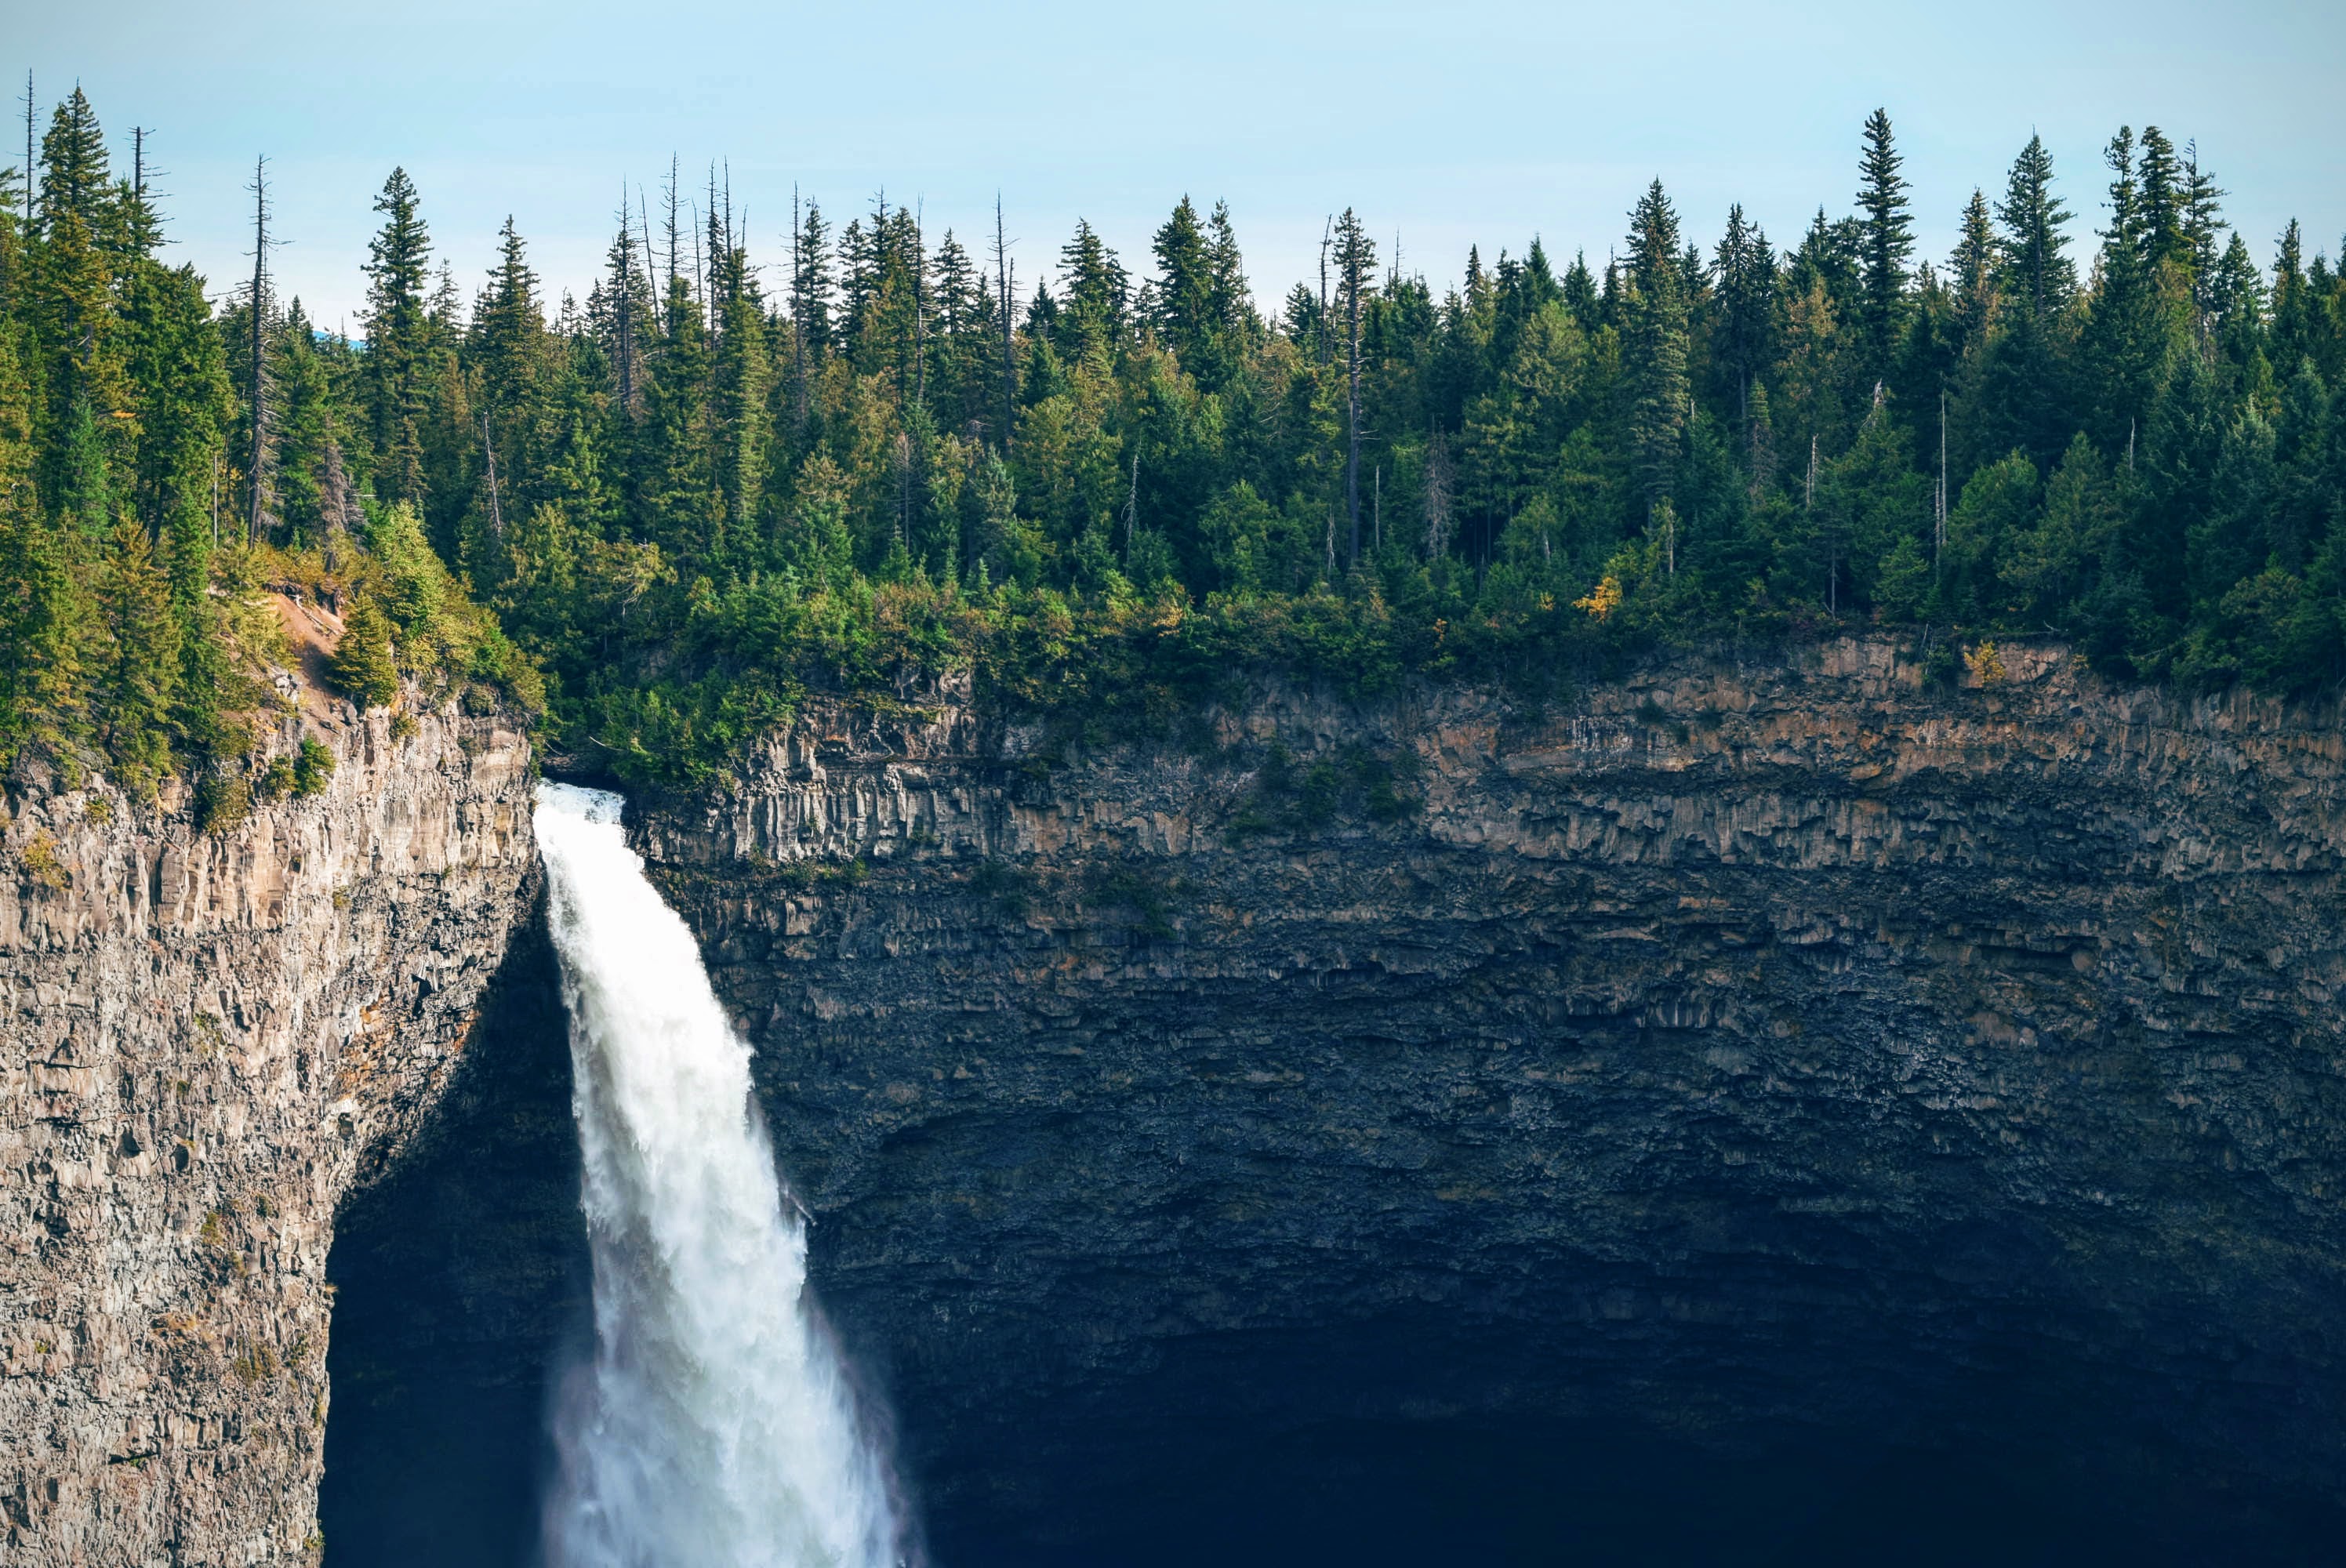
tree, water, nature, waterfall, wilderness, lake, river, cliff, rapid, terrain, body of water, trees, rocks, water feature, ecosystem, fir trees